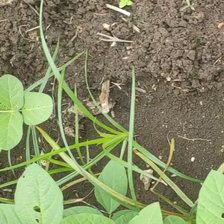
Weed species: Lavhala_(Cyperus_Rotundus)